Paul Young

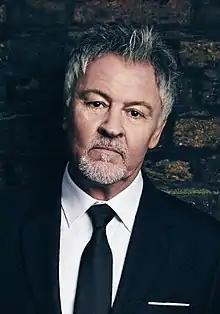
Young in 2017

Paul Antony Young (born 17 January 1956) is an English musician, singer and songwriter. Formerly the frontman of the short-lived bands Kat Kool & the Kool Cats, Streetband and Q-Tips, he became a teen idol with his solo success in the 1980s. His hit singles include "Love of the Common People", "Wherever I Lay My Hat", "Come Back and Stay", "Every Time You Go Away" and "Everything Must Change", all reaching the top 10 of the UK Singles Chart. Released in 1983, his debut album, "No Parlez", was the first of three UK number-one albums.